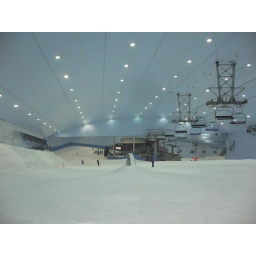
Indoor skiing in one of the largest malls outside of North America, almost as absurd as green grass in the desert